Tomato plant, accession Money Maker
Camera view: tilt-top (135 deg); turntable rotation: 120 degrees
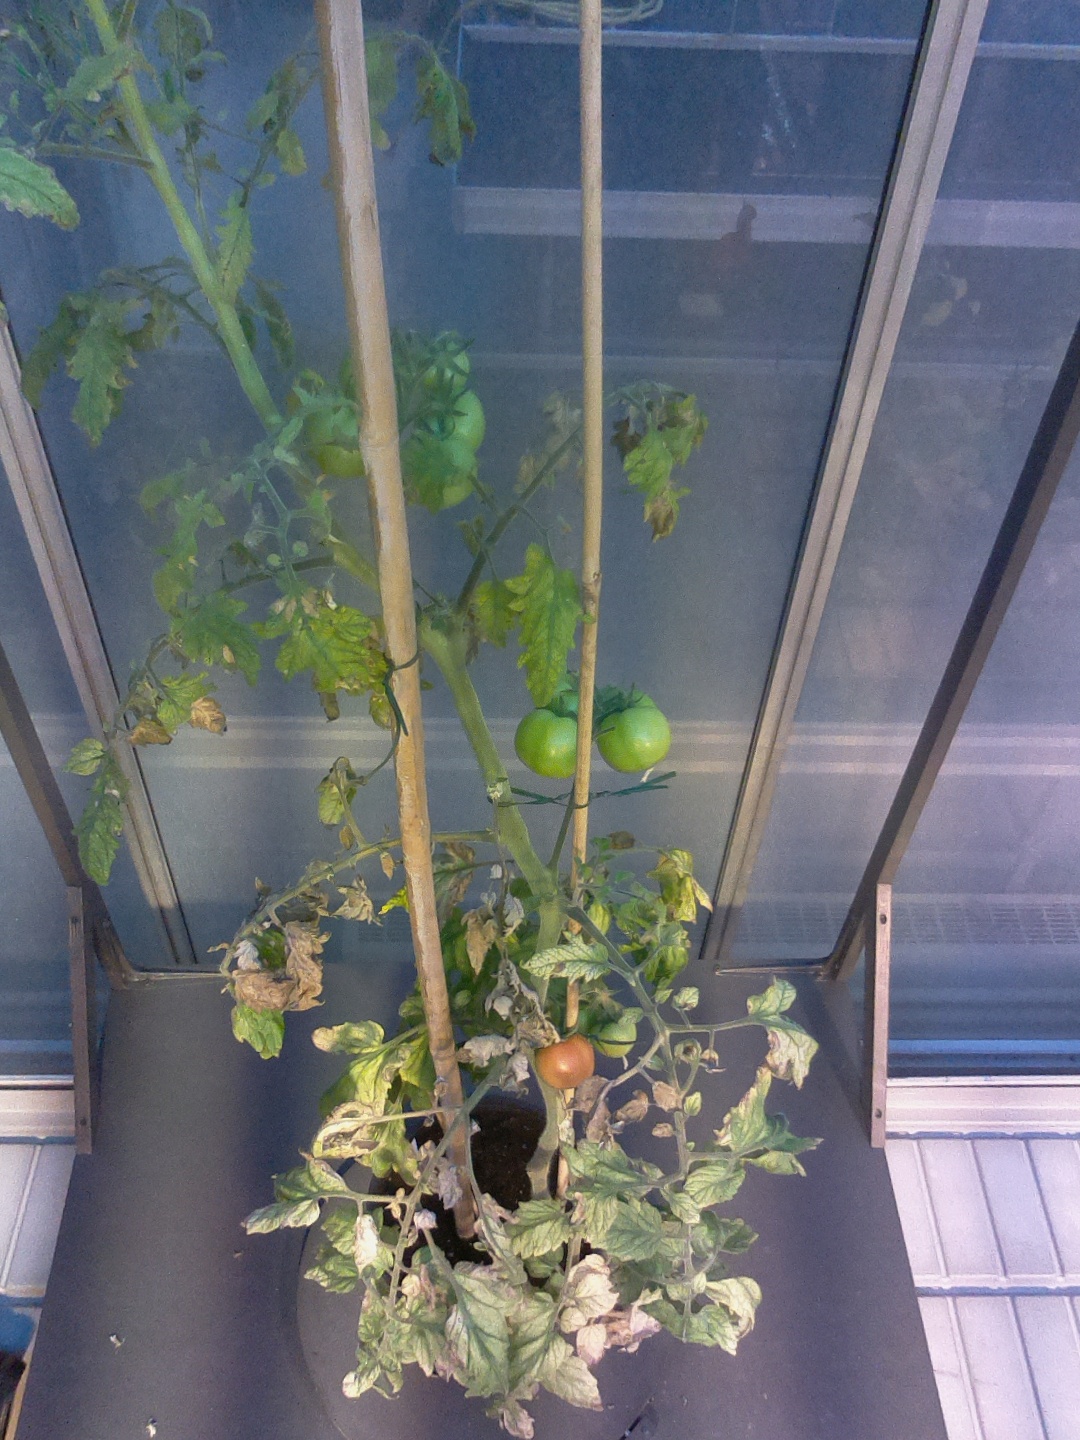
BBCH growth stage 80: fruits start showing typical ripe color (orange -> red)